Montrose, Angus

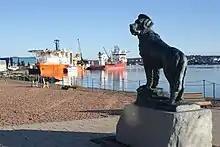
Statue of Bamse at Montrose Harbour

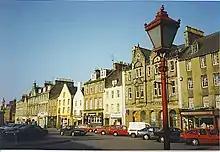
Montrose high street, circa 1980

Bamse (meaning 'teddybear' in Norwegian), a St Bernard dog famed for his exploits and popular in local imagination, is buried in the town. Bamse the Norwegian Sea Dog arrived in Montrose on the Royal Norwegian Navy minesweeper "Thorodd" during World War II with Captain Erling Hafto, his owner, who registered him as a crew member. He saved the life of Lieutenant Commander Olav Nilsen at Dundee Docks and generally protected his fellow sailors. In stories Bamse is said to have got up on his hind legs and, at over tall, clamped his great paws on assailants to end any fight. On his death in July 1944 Montrose schools were closed and 800 children lined the route to his graveside funeral.